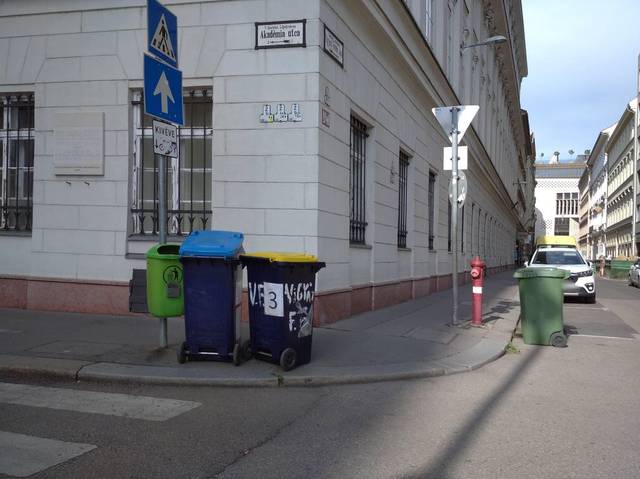
Region: Hungary
Coordinates: 47.501, 19.047